Hype!

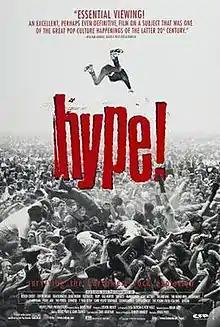

Hype! (1996) is a documentary directed by Doug Pray about the popularity of grunge rock in the early to mid-1990s United States. It incorporates interviews and rare concert footage to trace the development of the grunge scene from its early beginning in neighborhood basements to its emergence as an explosive pop culture phenomenon. "Hype!" attempts to dispel some of the myths of the genre promulgated by media hype by depicting the grunge subculture from the point of view of people who were active in the scene. The film generally portrays this mythos in a satirical way while acknowledging that it was media hype that helped propel some of these obscure bands to fame.